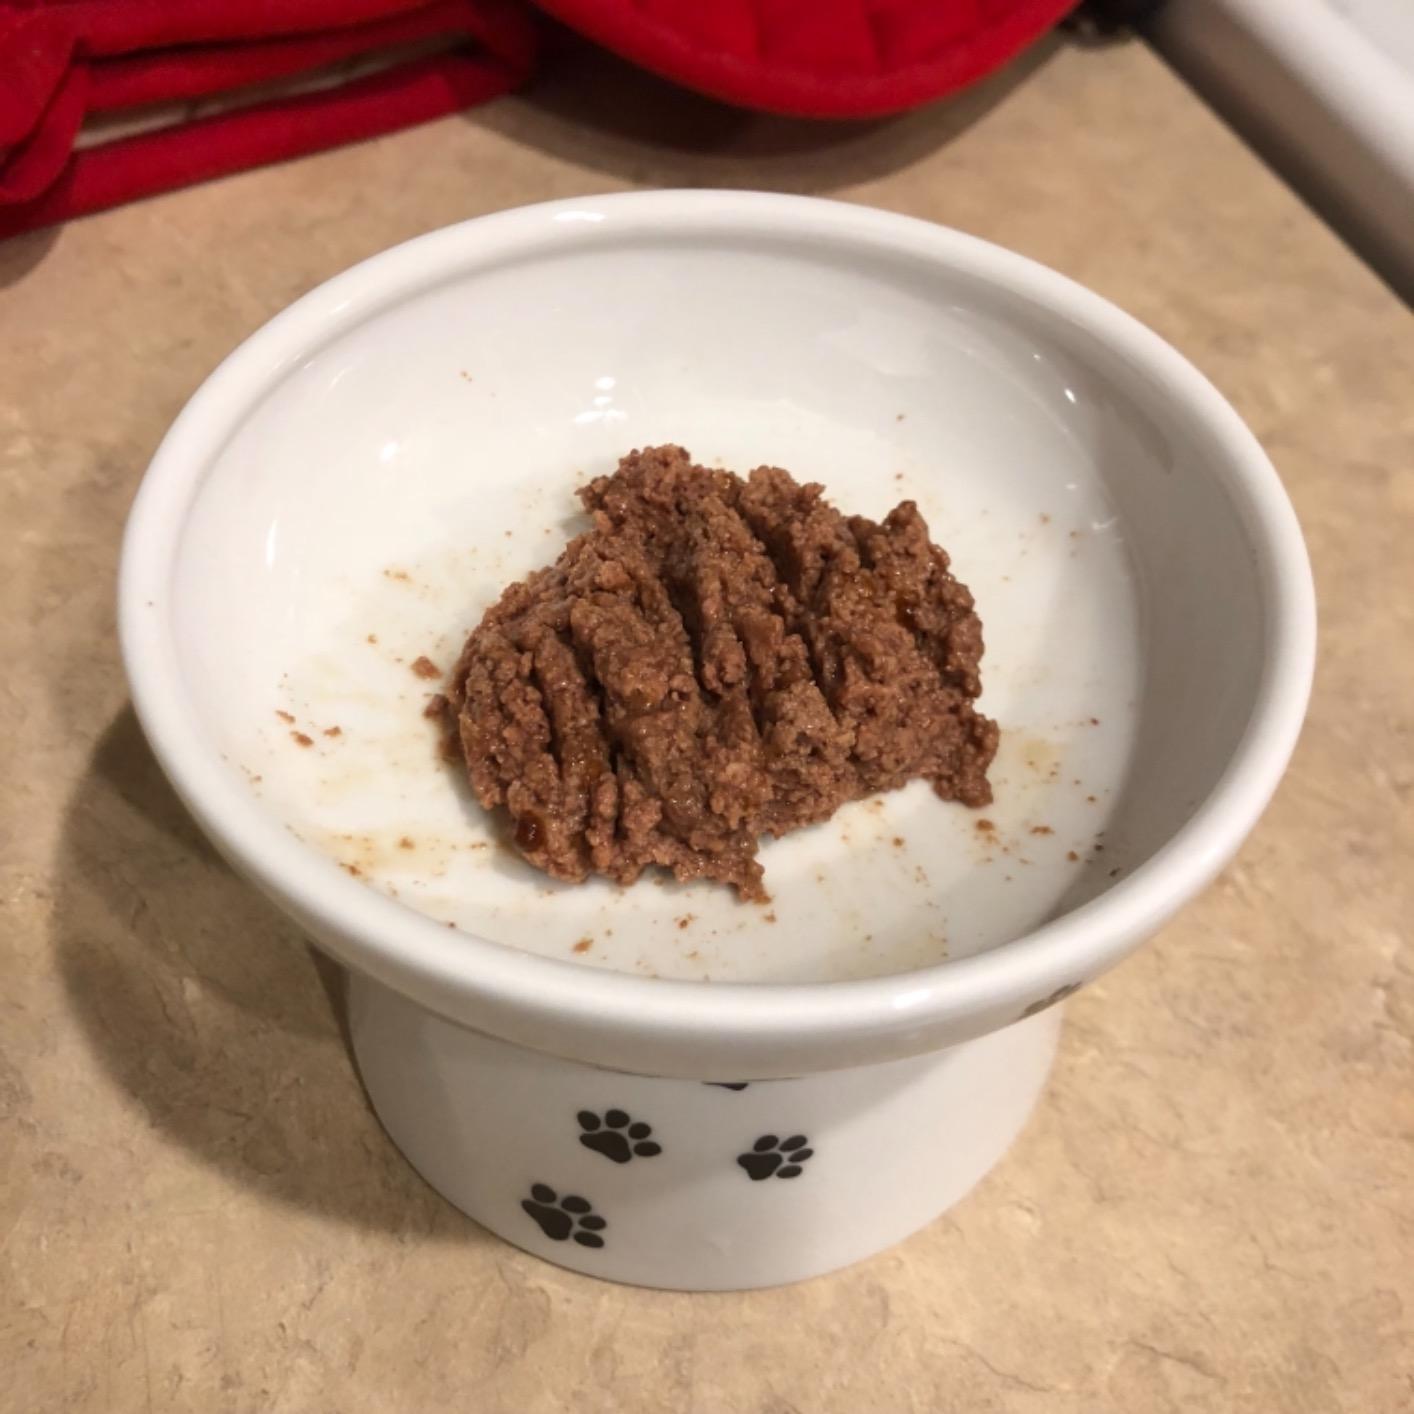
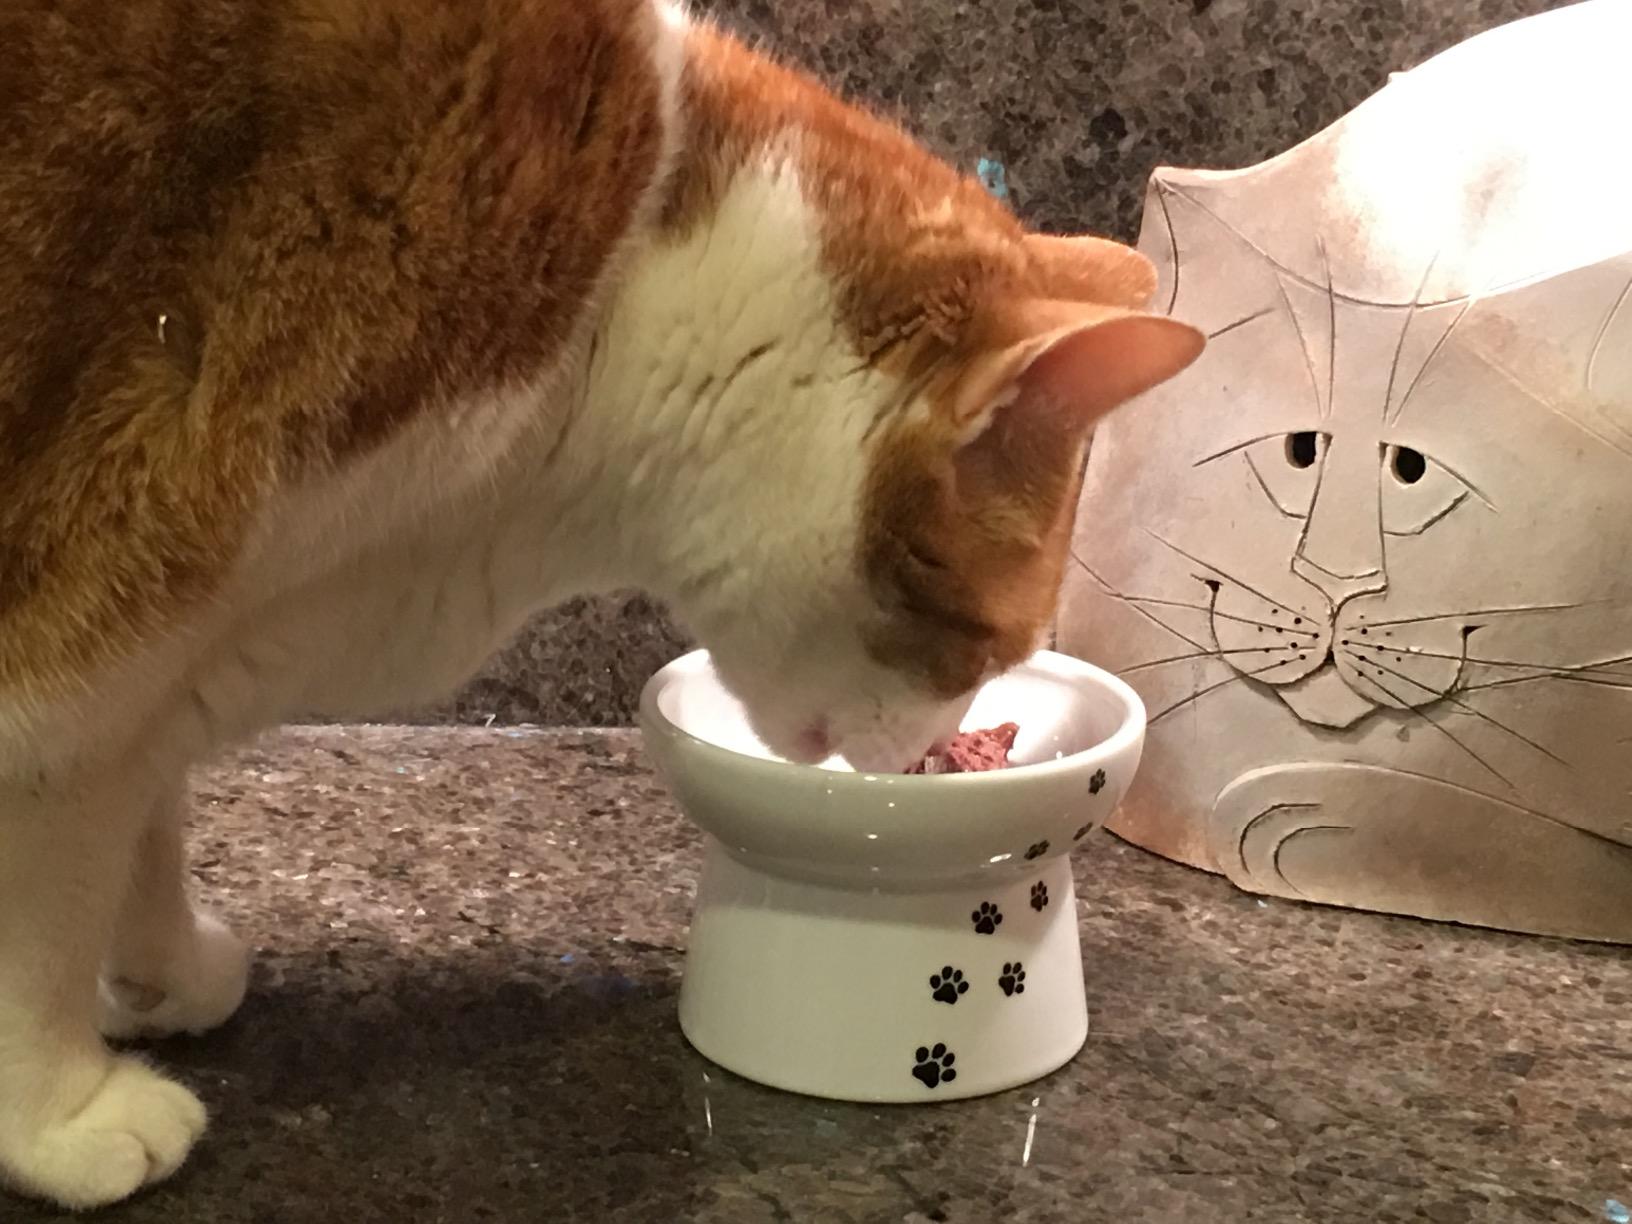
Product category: items_bowl
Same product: yes